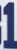
Number: 1